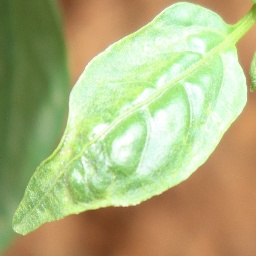
Label: mites_and_trips